Belarusian involvement in the Russian invasion of Ukraine

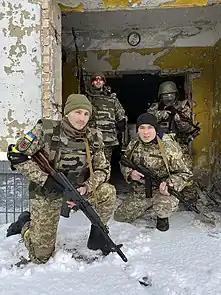
Belarusian volunteers in Ukrainian Armed Forces on 8 March 2022 (later, a separate Belarusian battalion was created)

Legal scholars have written that by aiding the Russian invasion, Belarus is complicit in the invasion by violating the international prohibition against "the threat or use of force against the territorial integrity or political independence of any state" of the UN Charter, Chapter 1, Article 2(4). And it is guilty of aggression according to the United Nations' definition, by "allowing its territory, which it has placed at the disposal of another State, to be used by that other State for perpetrating an act of aggression". Nevertheless, the OSCE considered Belarus not a party to the international armed conflict in April 2022.